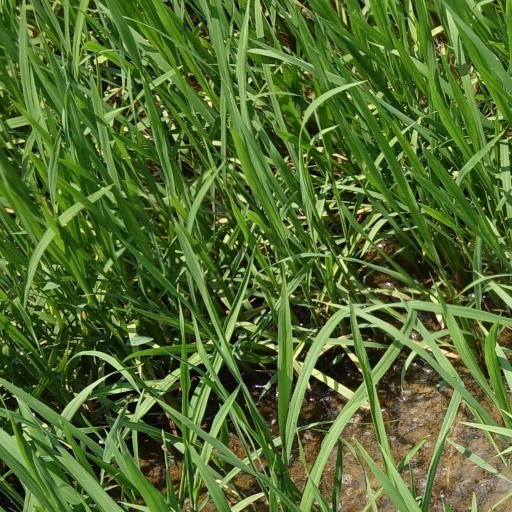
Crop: rice